Wet 'n Wild (Las Vegas)

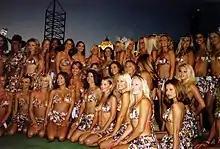
"Playboy" event held at the park in 2000

In 1997, a nine-year-old girl nearly drowned in a wave pool at the park before being rescued by lifeguards. The park had never experienced a fatality or near-drowning up to that point. The girl was hospitalized at Sunrise Hospital & Medical Center where she was declared brain-dead and put on life support before dying a week later. Some bystanders criticized the lifeguards' actions and considered them to be incompetent. However, the Las Vegas Metropolitan Police Department found no wrongdoing.